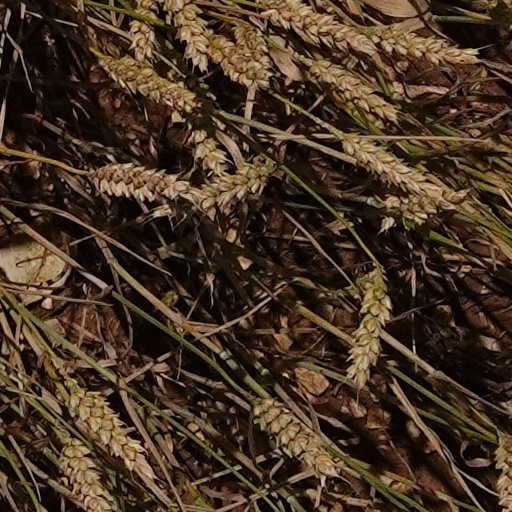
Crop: wheat